Jorge Enrique Jiménez Carvajal

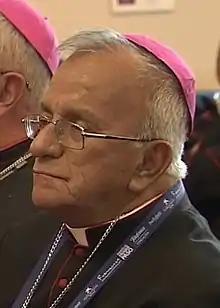
The then-archbishop on 7 September 2017.

Jorge Enrique Jiménez Carvajal C.J.M. (born 29 March 1942) is a Colombian prelate of the Catholic Church who was archbishop of Cartagena in from 2008 to 2021. He was bishop of Zipaquirá from 1992 to 1994 and archbishop coadjutor of Cartagena from 2004 to 2005.